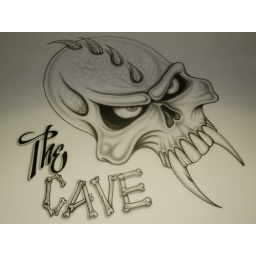
on the wall above my office